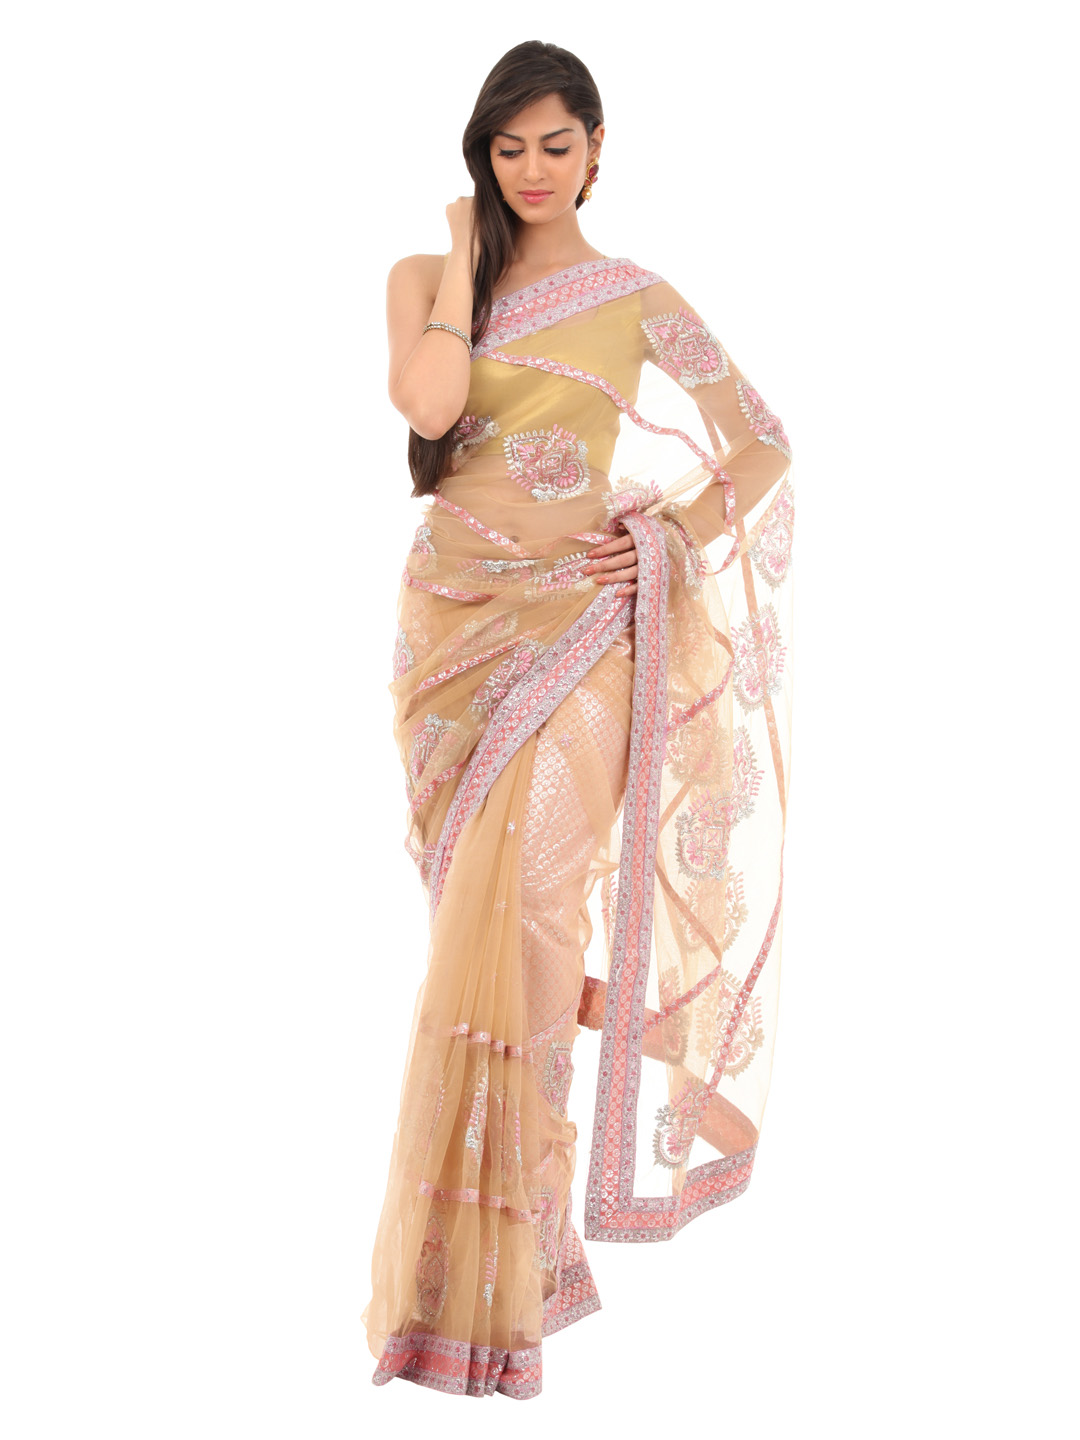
FNF Light Orange Wedding Collection Sari
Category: Apparel / Saree / Sarees
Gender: Women
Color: Orange
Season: Fall 2012
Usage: Ethnic